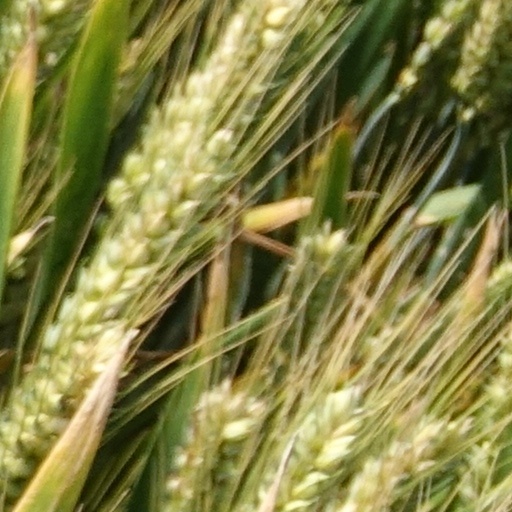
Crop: wheat